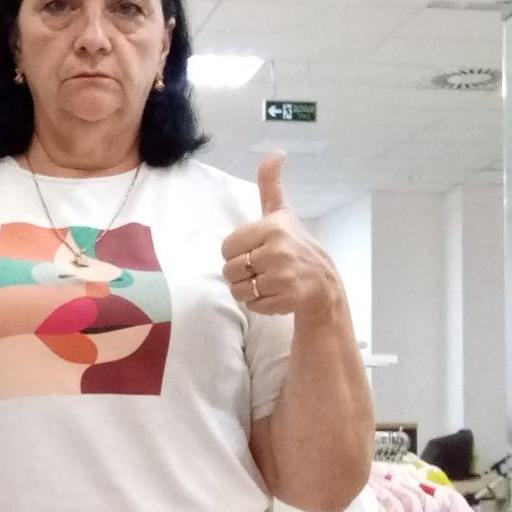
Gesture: like